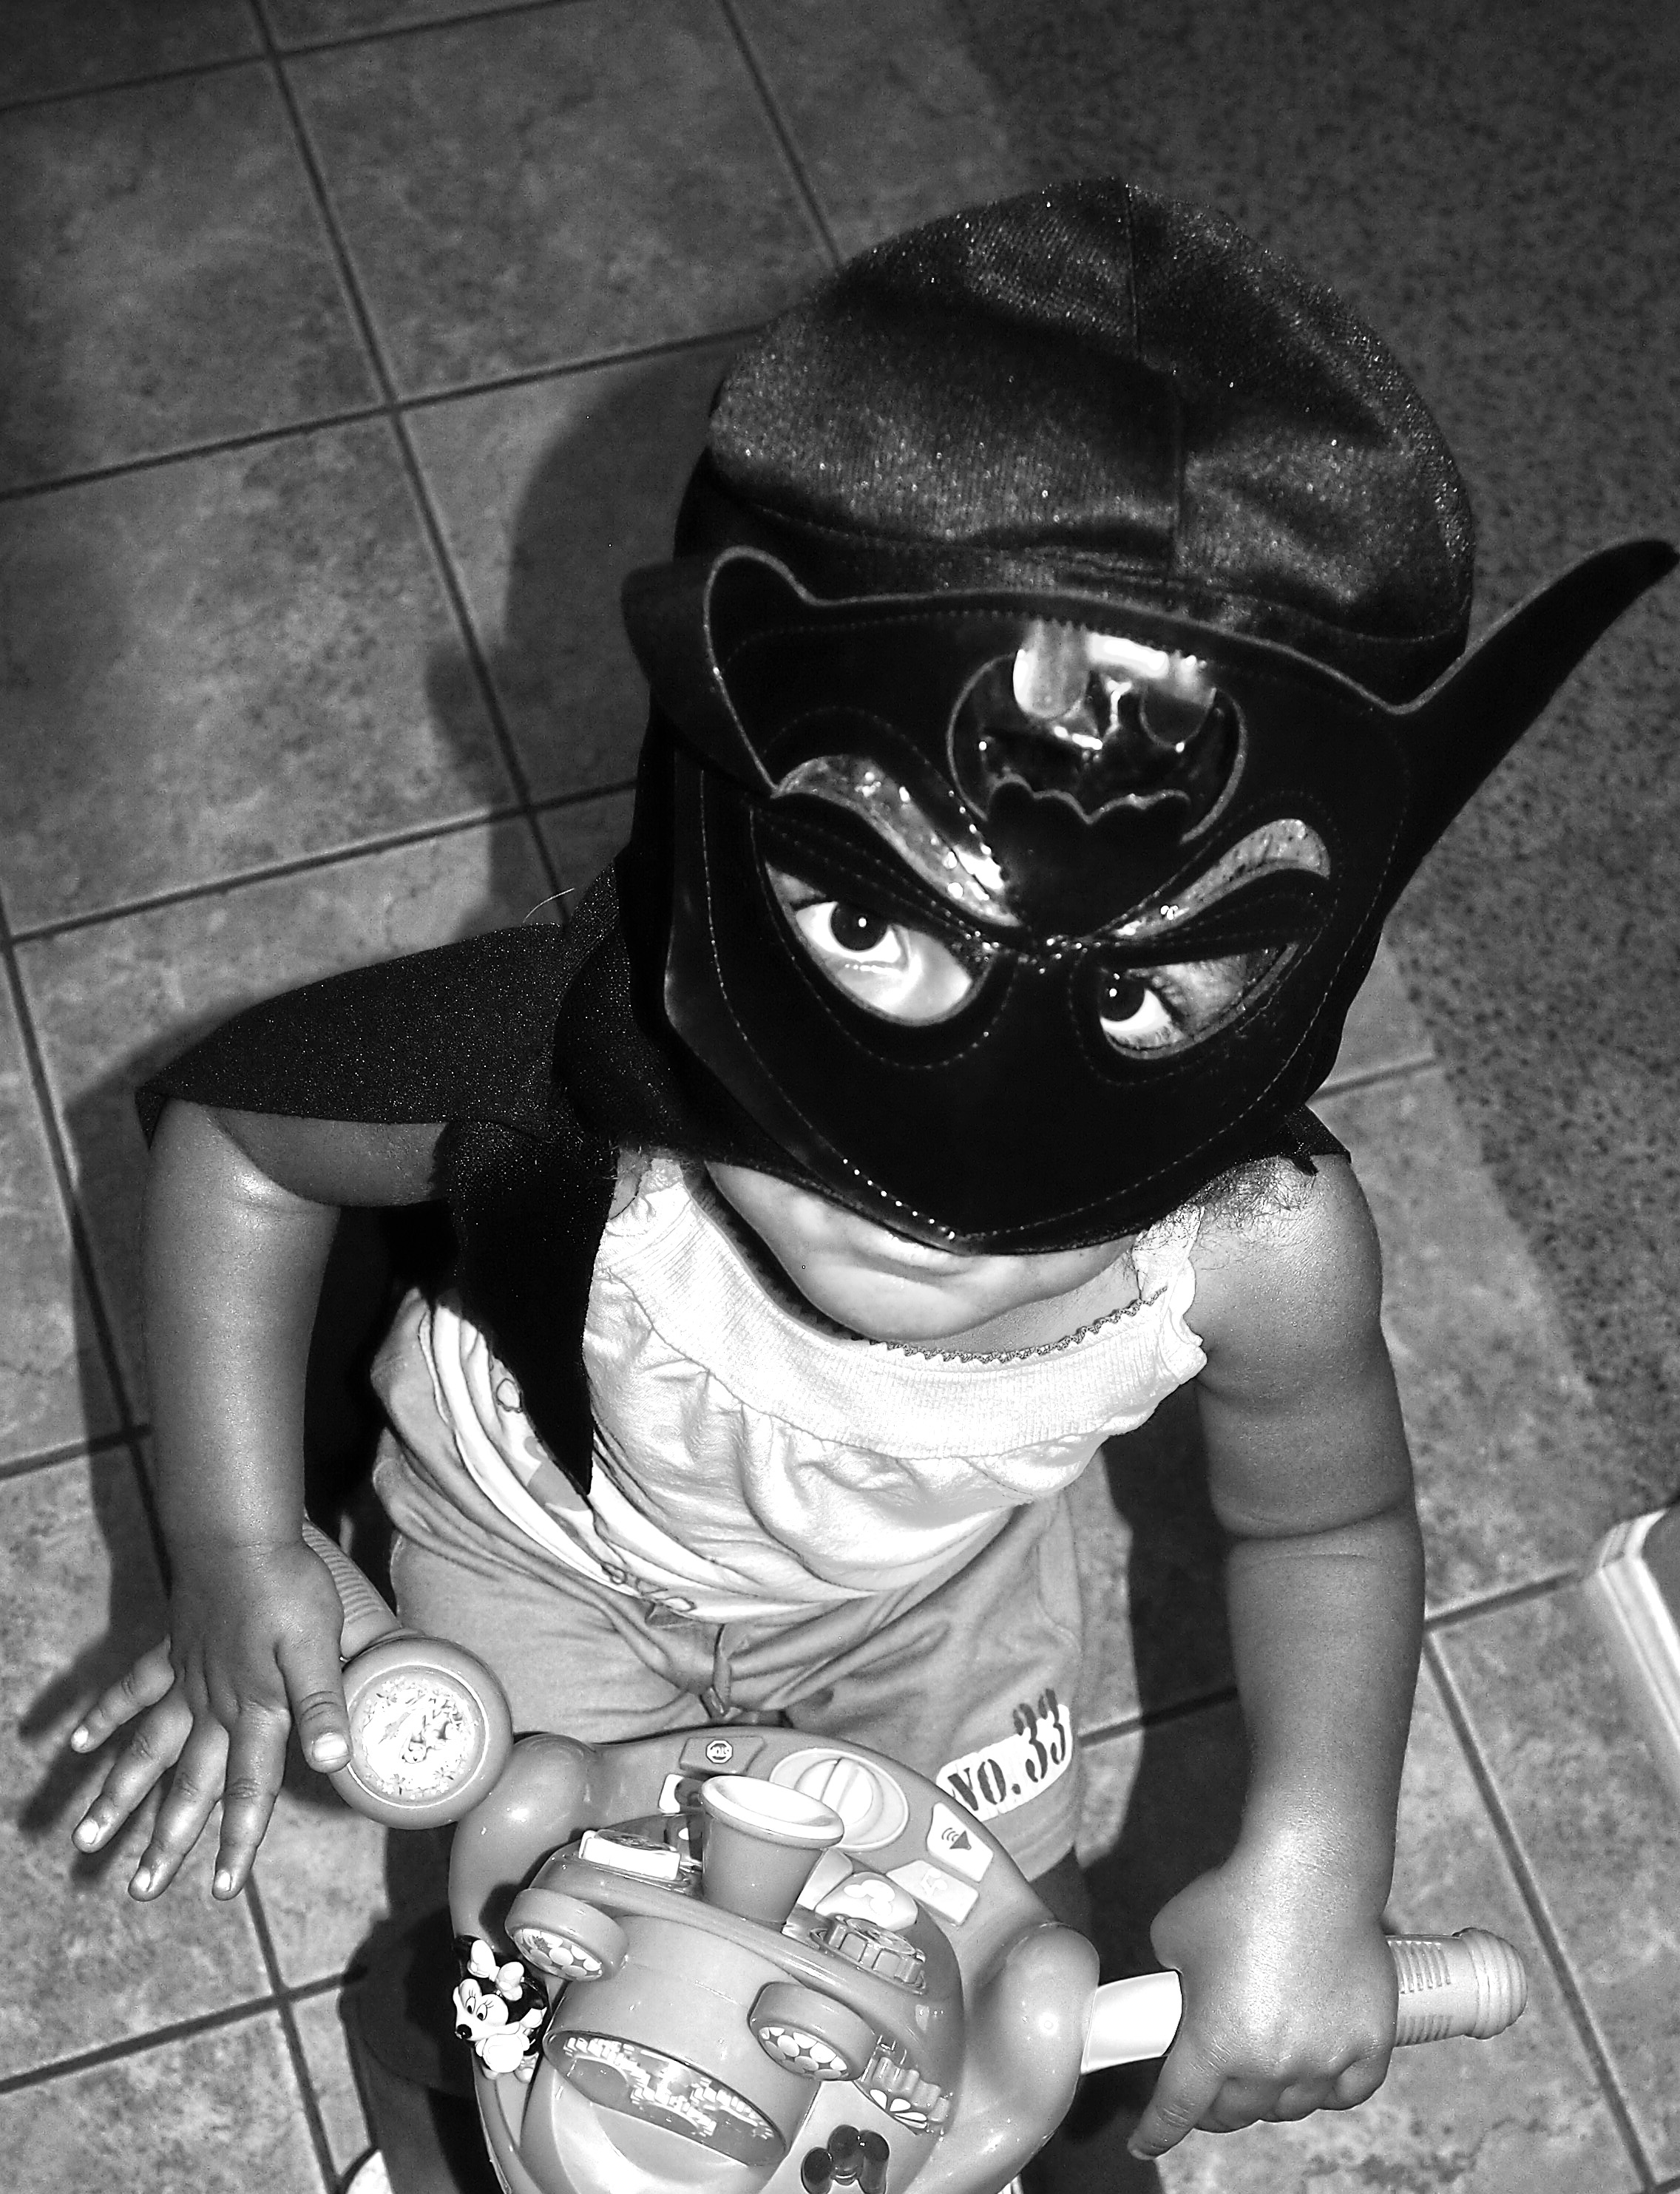
black and white, girl, white, photography, kid, bike, portrait, young, child, clothing, black, monochrome, smile, bw, riding, batman, creativecommons, happy, cool, glasses, photograph, image, costume, emotion, monochrome photography